Mega Web

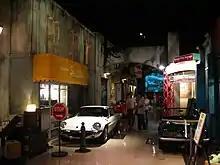
History Garage interior

Mega Web, or Megaweb, was a car theme park operated by Toyota in Odaiba's Palette Town, Tokyo, Japan. The Toyota City Showcase displays vehicles and has 1.3-km driving course for test driving. Ride Studio offers mini car driving and the Waku-Doki has simulated race track driving. The History Garage has a collection of 1950s–1970s models on display. Mega Web and the Historic Garage closed permanently on December 31, 2021, as part of Palette Town's anticipated redevelopment.